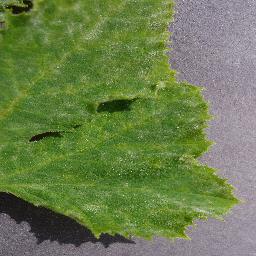
Label: Squash___Powdery_mildew